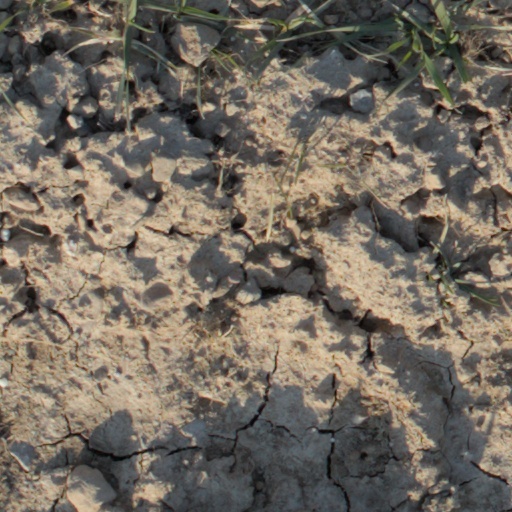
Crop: wheat